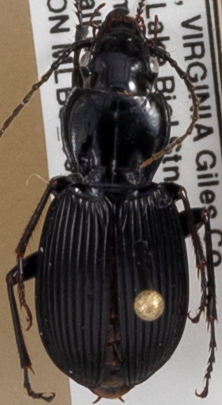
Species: Pterostichus lachrymosus
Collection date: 2018-09-11
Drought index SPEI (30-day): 0.396
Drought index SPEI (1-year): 0.828
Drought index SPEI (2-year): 0.988